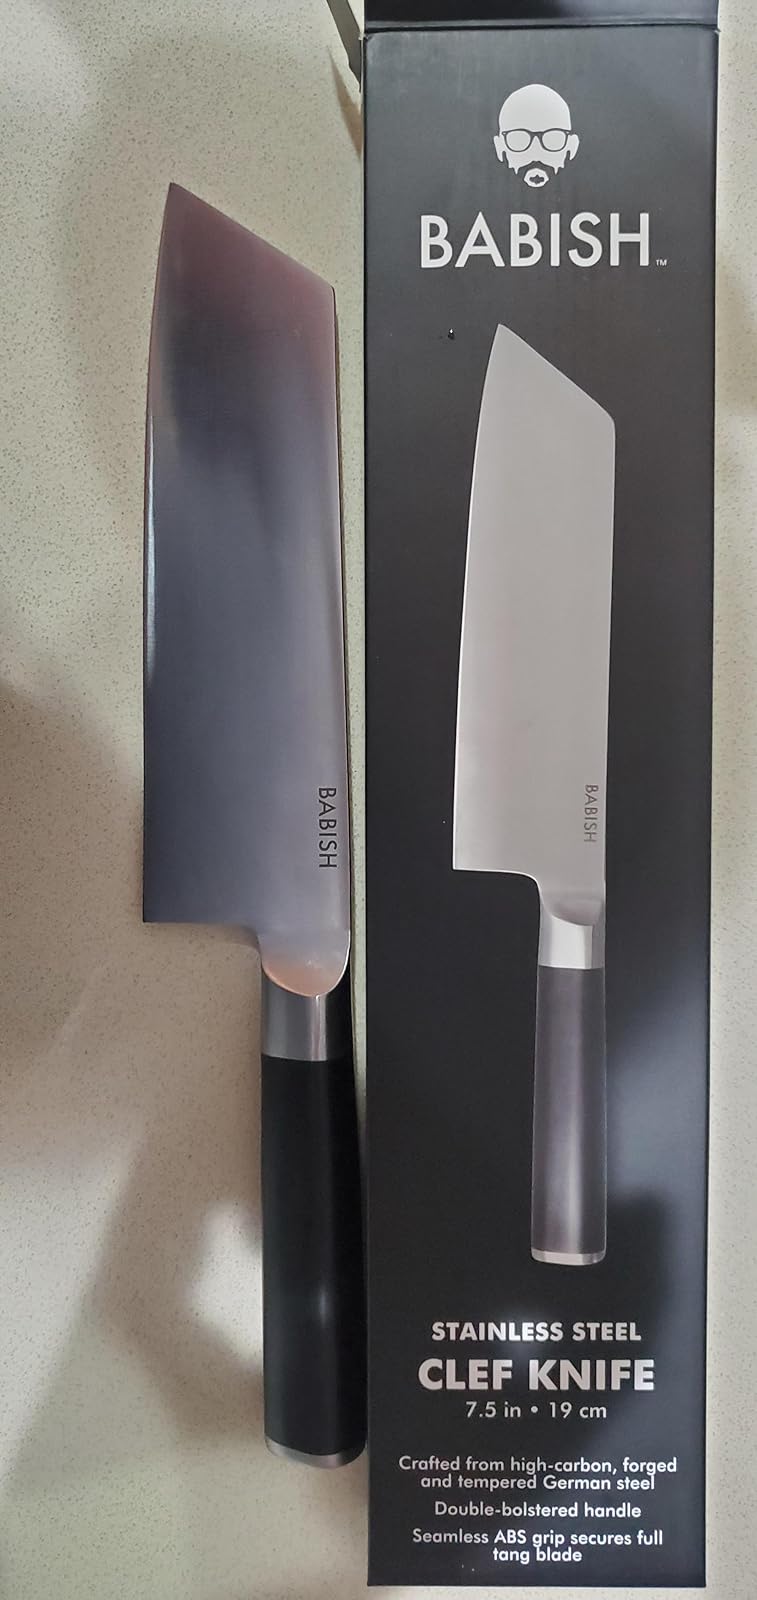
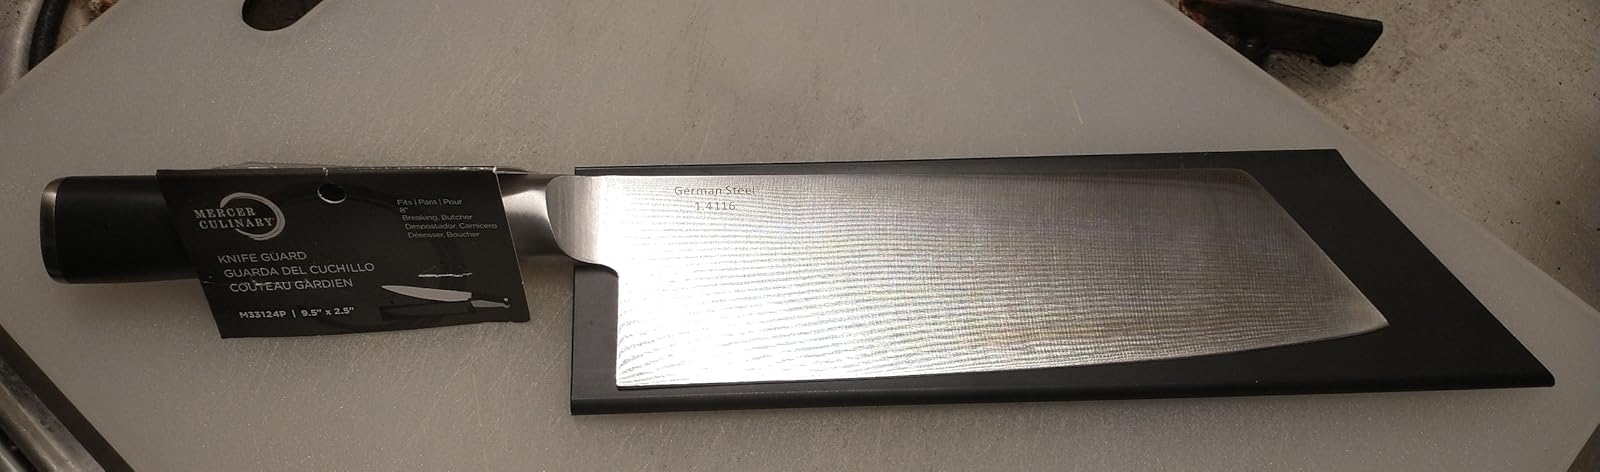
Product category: items_knife
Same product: yes